Umizaru

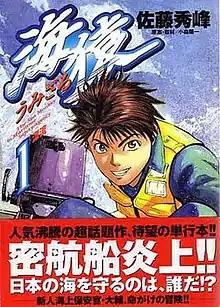
Cover of the first volume

is a Japanese manga series written and illustrated by Shūhō Satō. It was serialized by Shogakukan in "Weekly Young Sunday" from 1998 to 2001. Yōichi Komori is credited with the original idea for the series, and he also did the research to make the series more authentic.